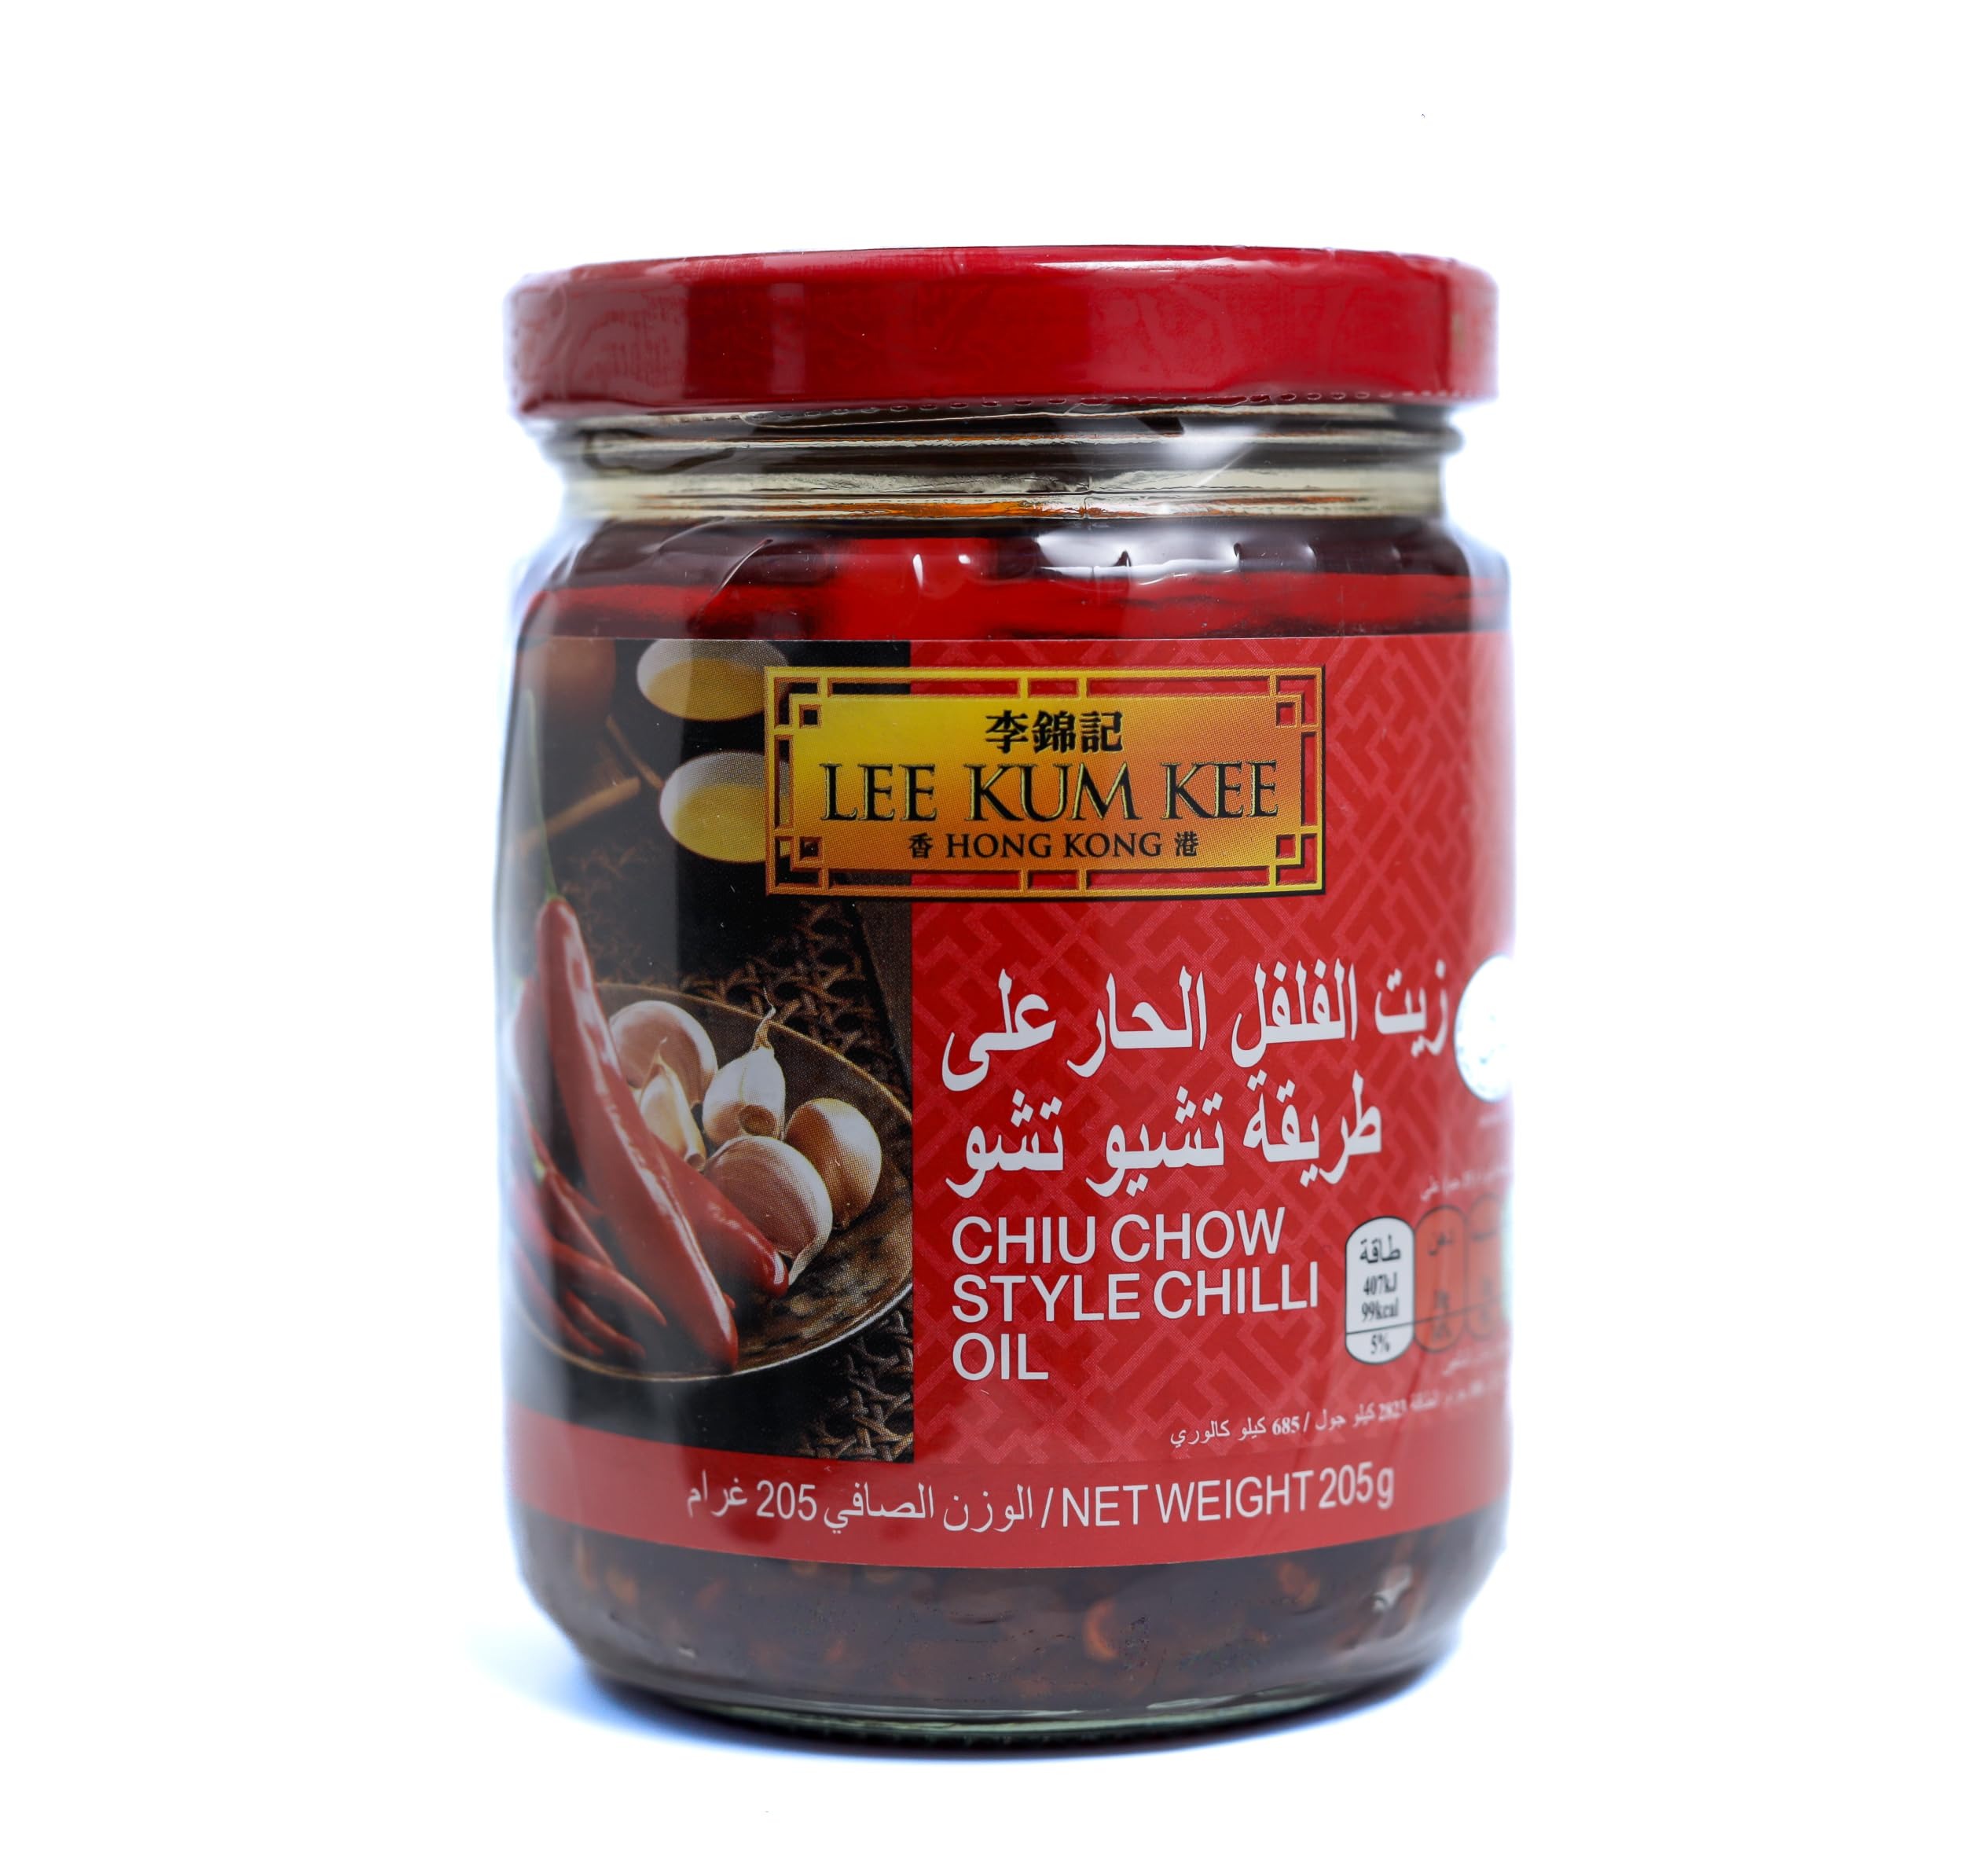
Item Name: Lee Kum Kee Chiu Chow Chili Oil, 7.2 Ounce
Bullet Point 1: Delicious
Bullet Point 2: Savory Chili Sauce
Bullet Point 3: Authentic Chinese Cuisine
Value: 7.2
Unit: Ounce

Price: 6.04